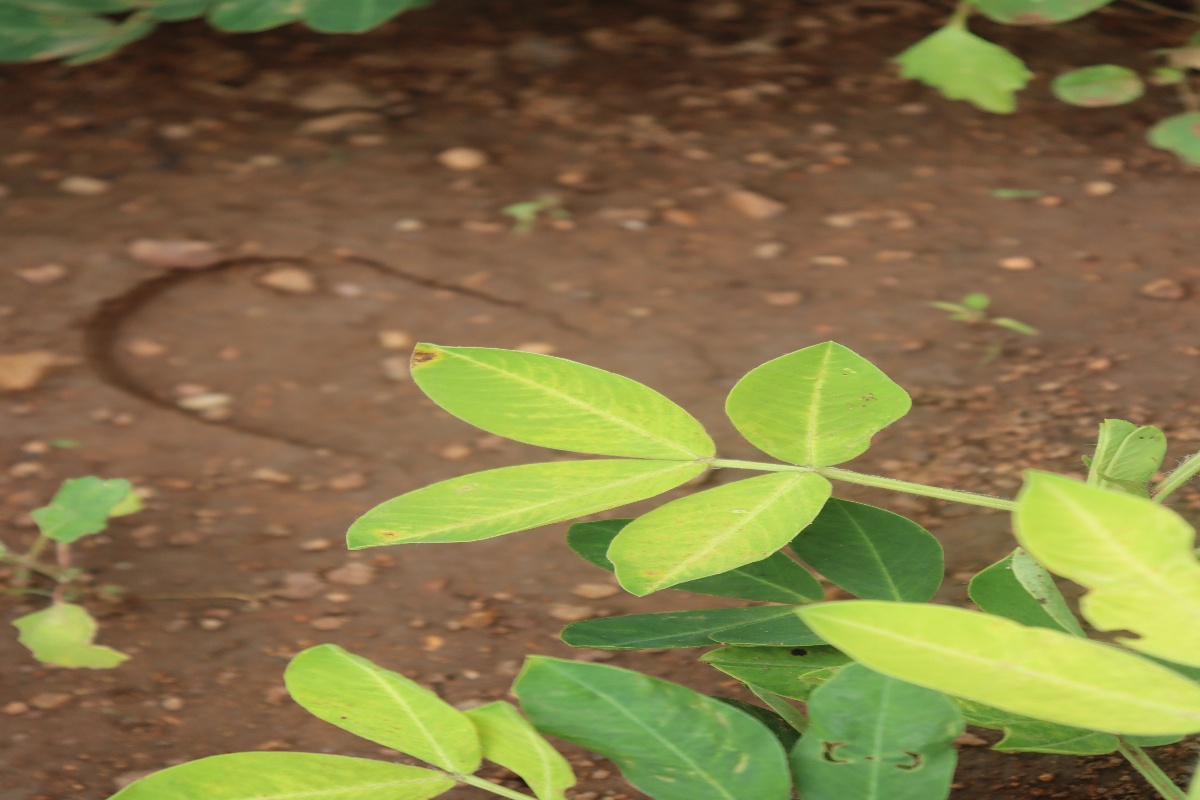
Label: nutrition deficiency